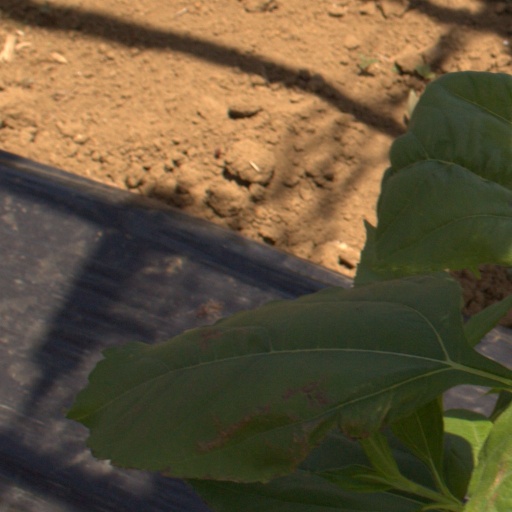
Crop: Jerusalem artichoke